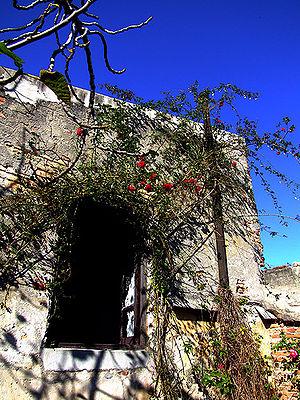
Le département de Cerro Largo est situé dans l'est de l'Uruguay.